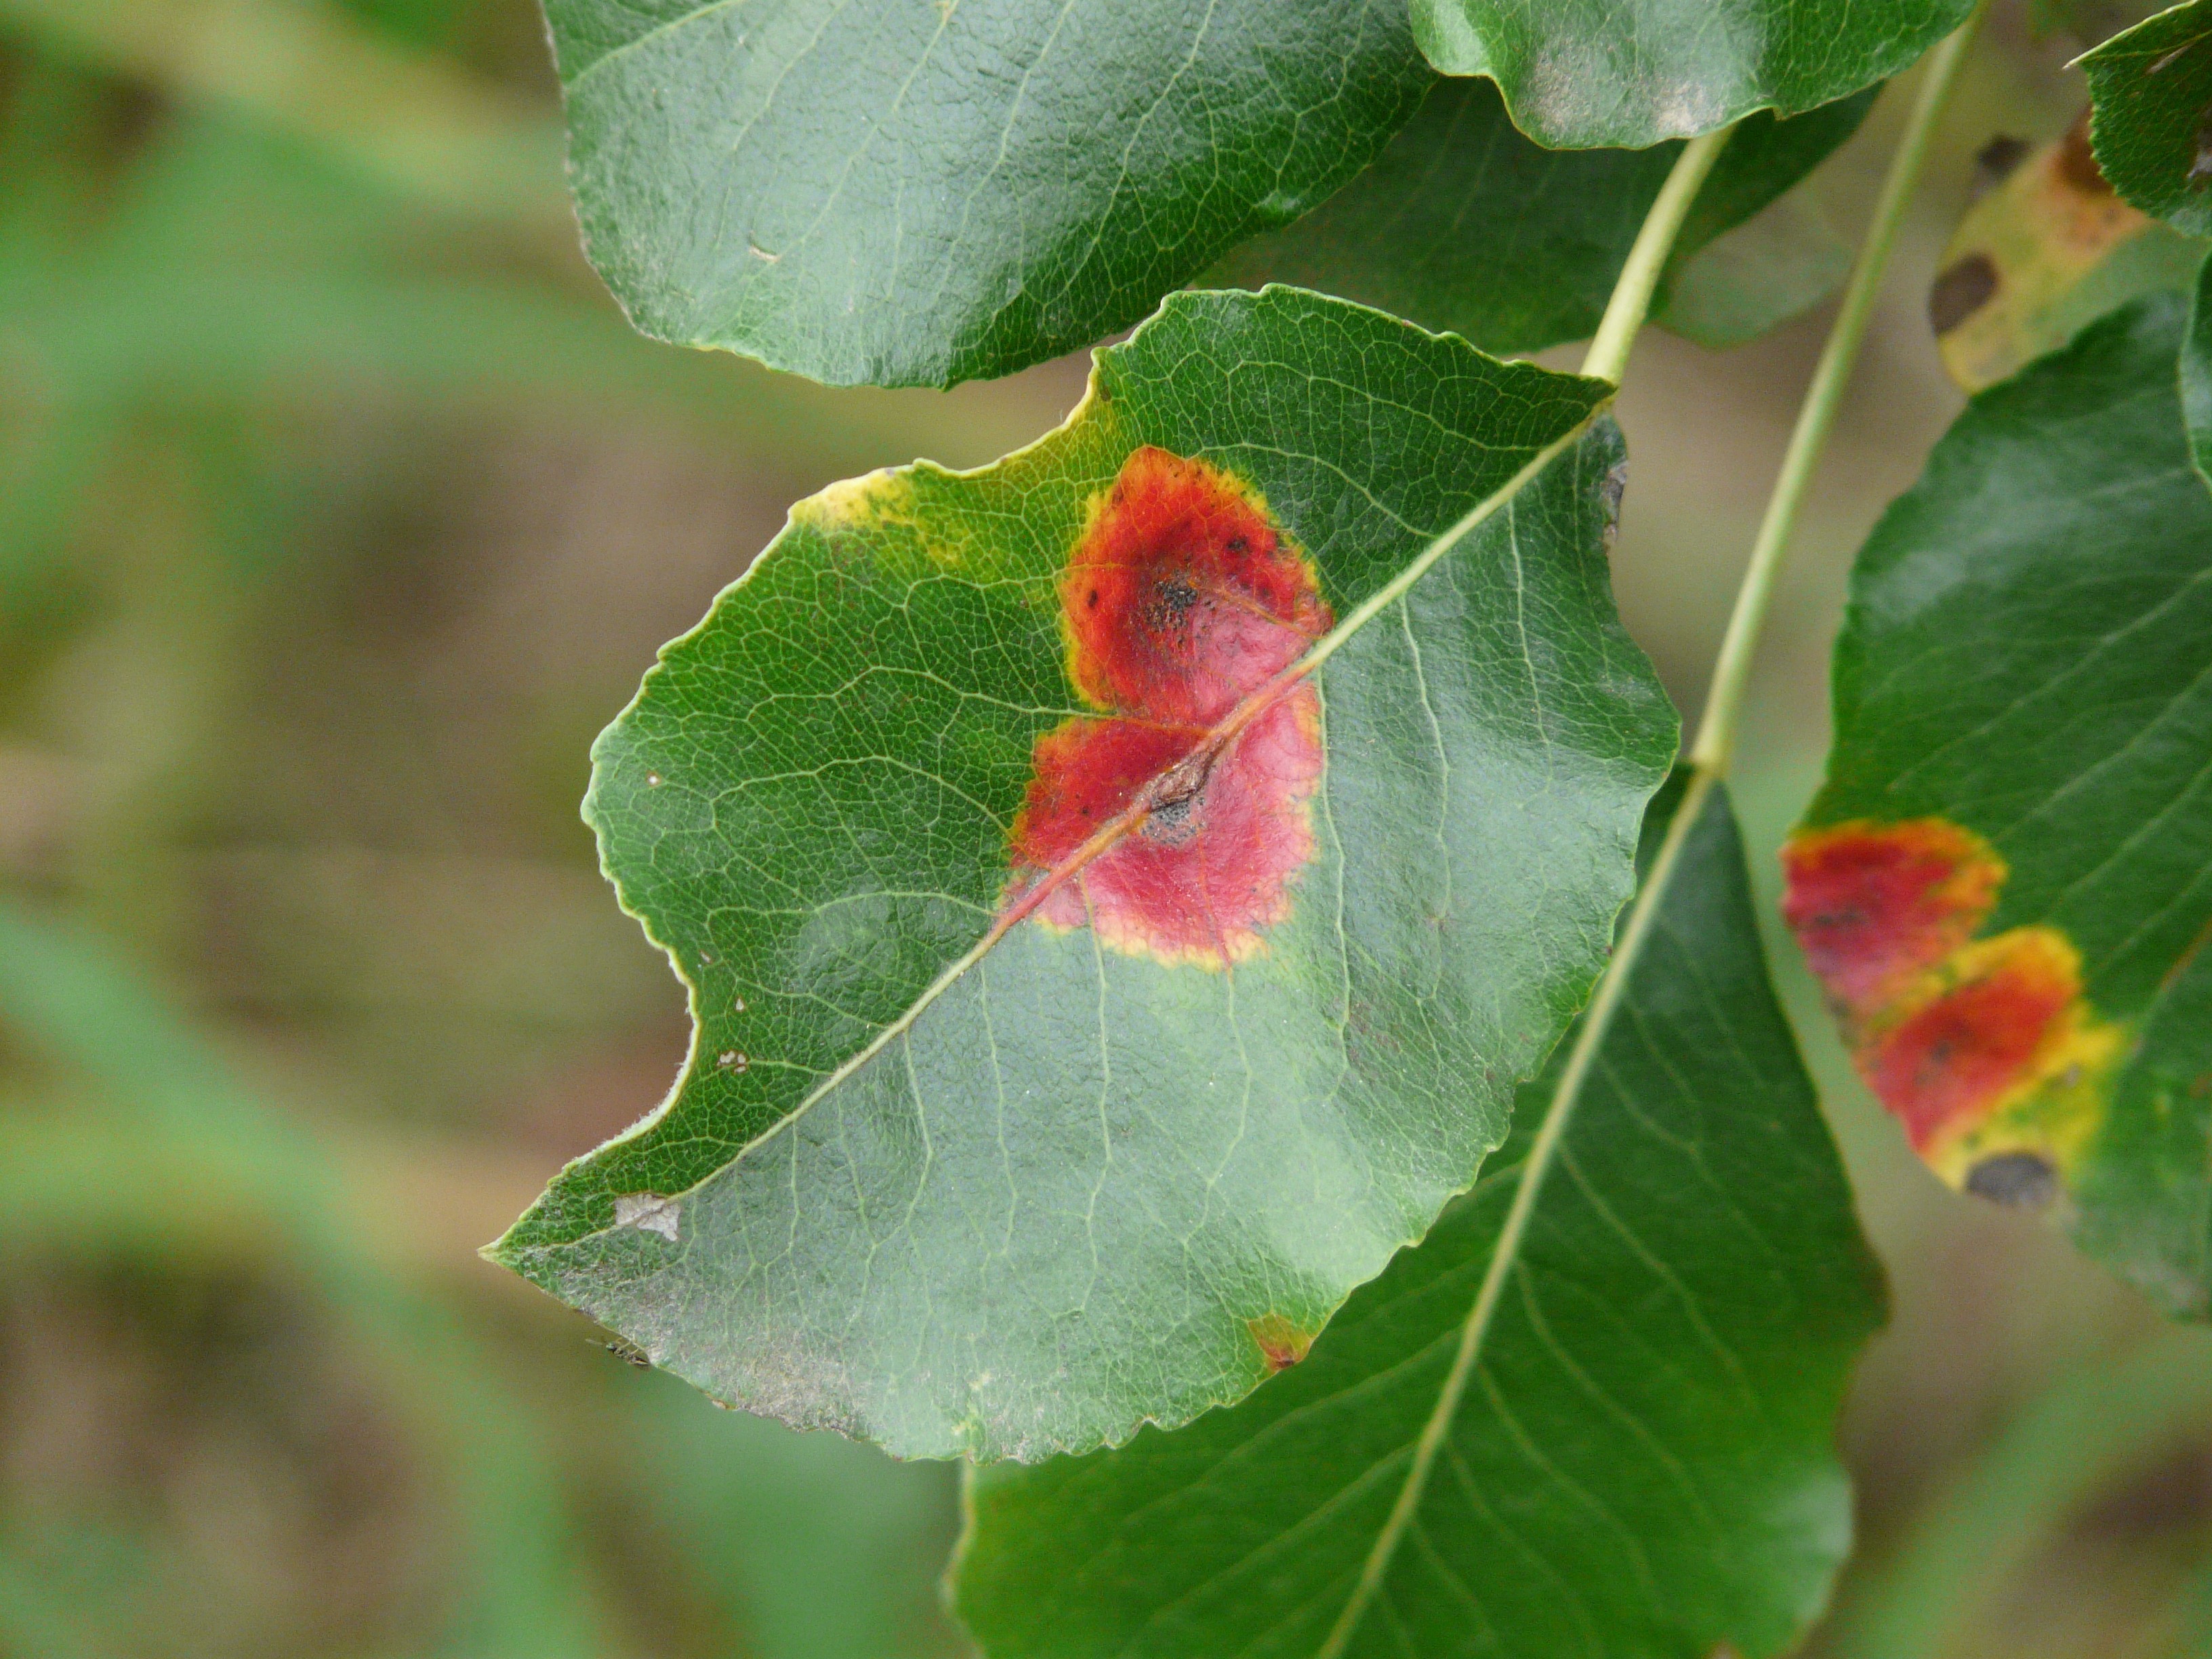
tree, nature, plant, leaf, flower, food, green, produce, autumn, botany, mushroom, pear, flora, shrub, deciduous, ill, macro photography, disease, flowering plant, leaf disease, infestation, woody plant, land plant, gymnosporangium fuscum, birnbaum leaves, gymnosporangium sabinae, rust fungus, uredinales, top of page